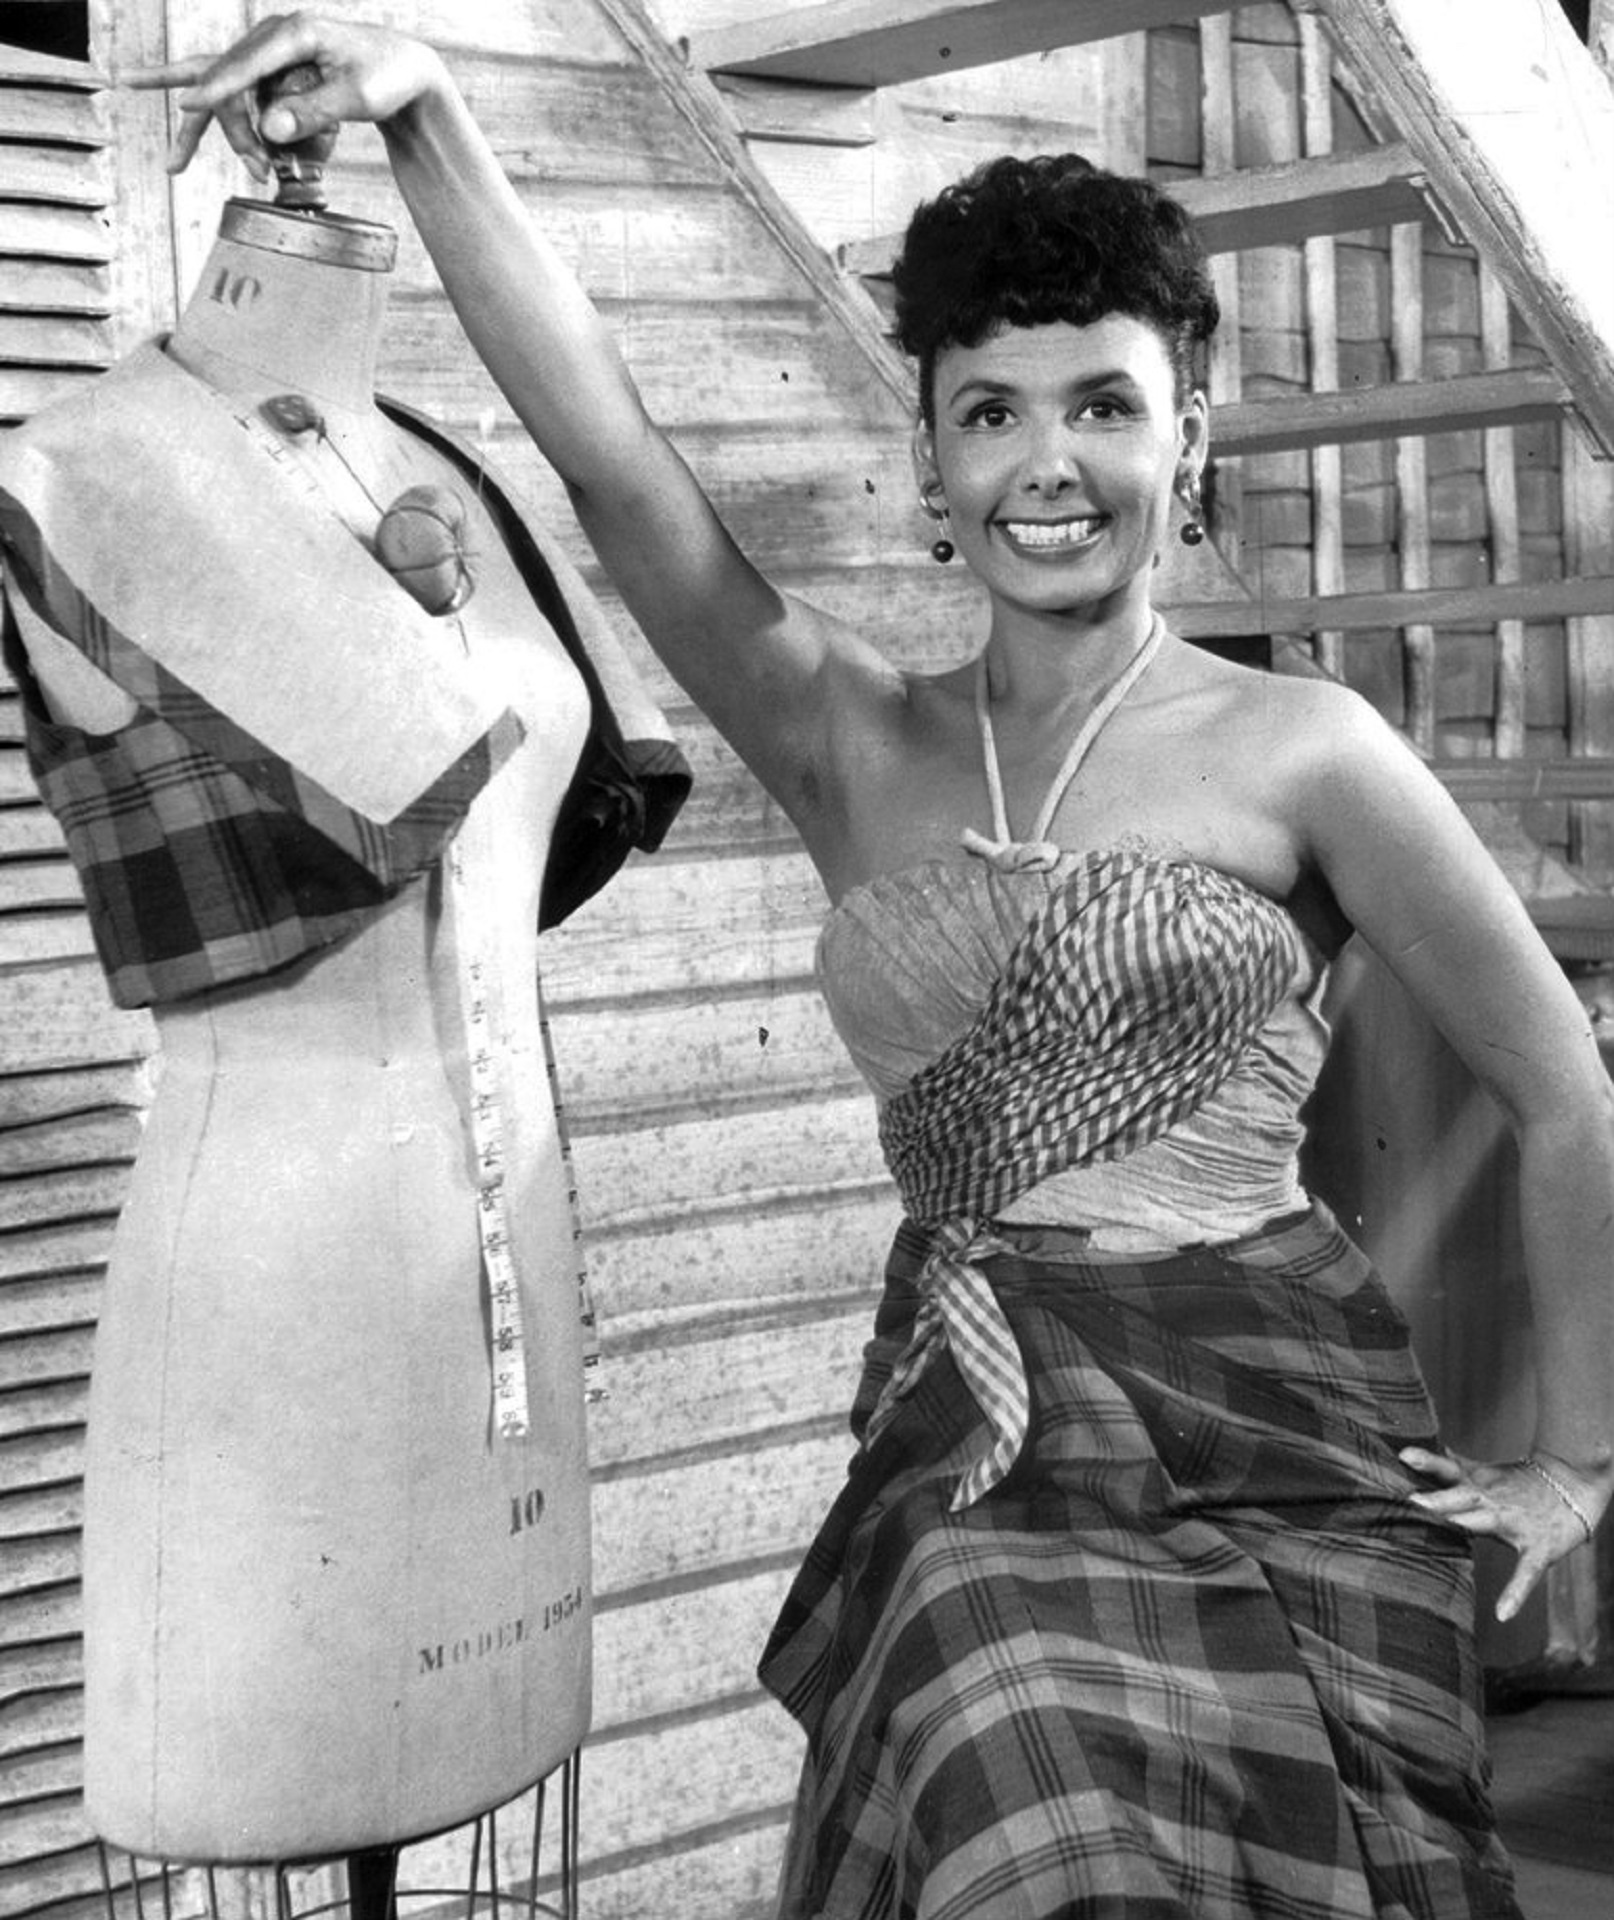
man, person, black and white, woman, white, photography, female, hollywood, singer, model, sitting, fashion, television, tv, performer, clothing, monochrome, lady, dancer, dress, photograph, beauty, image, actress, photo shoot, entertainer, monochrome photography, nightclubs, human positions, blacklisted, recording artist, lena horne